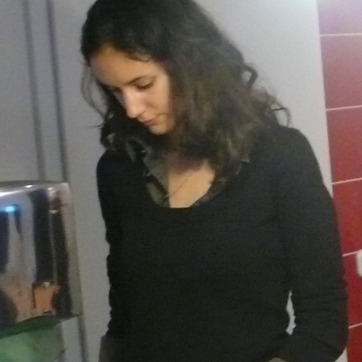
Material: skin